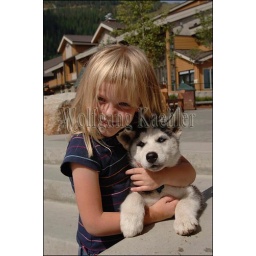
Usa, idaho, near sandpoint, schweitzer mountain resort, girl with siberian husky puppy, model released